Chris Woods

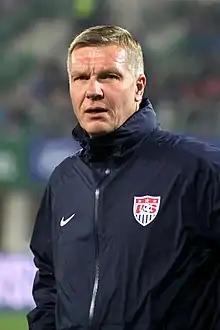
Woods in 2013

Christopher Charles Eric Woods (born 14 November 1959) is an English football coach and former professional footballer, who is goalkeeping coach for the Scotland national team.